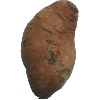
Label: Potato Sweet 1